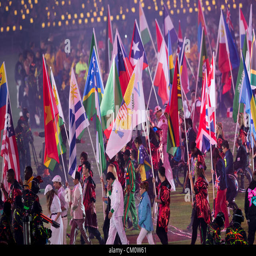
athletes carry their countries flags into stadium at the closing ceremony